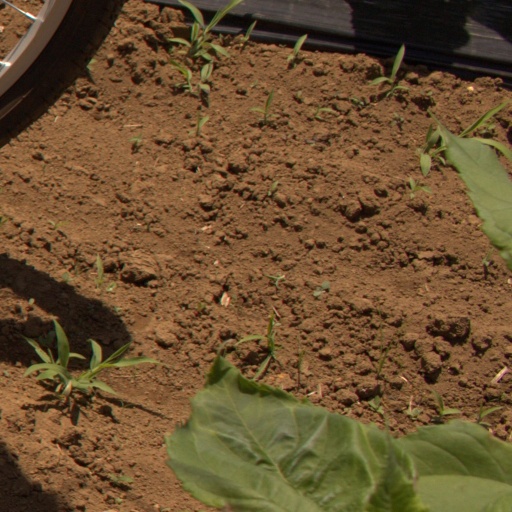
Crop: Jerusalem artichoke